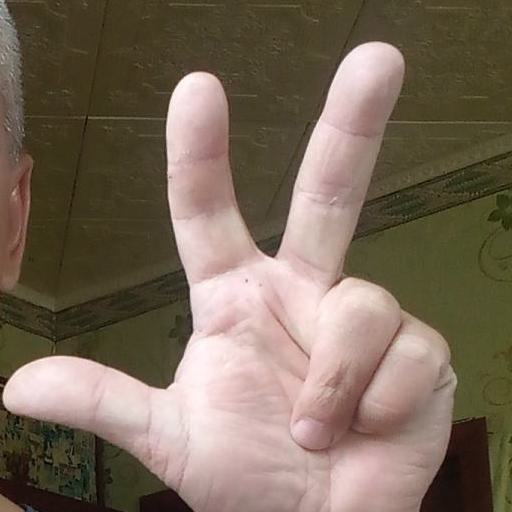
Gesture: three2